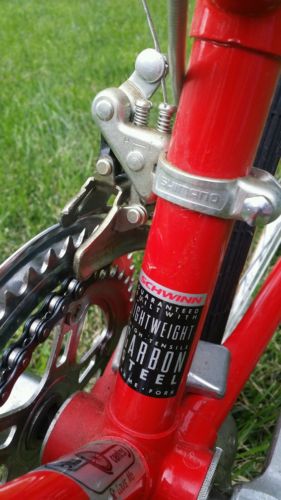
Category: bicycle